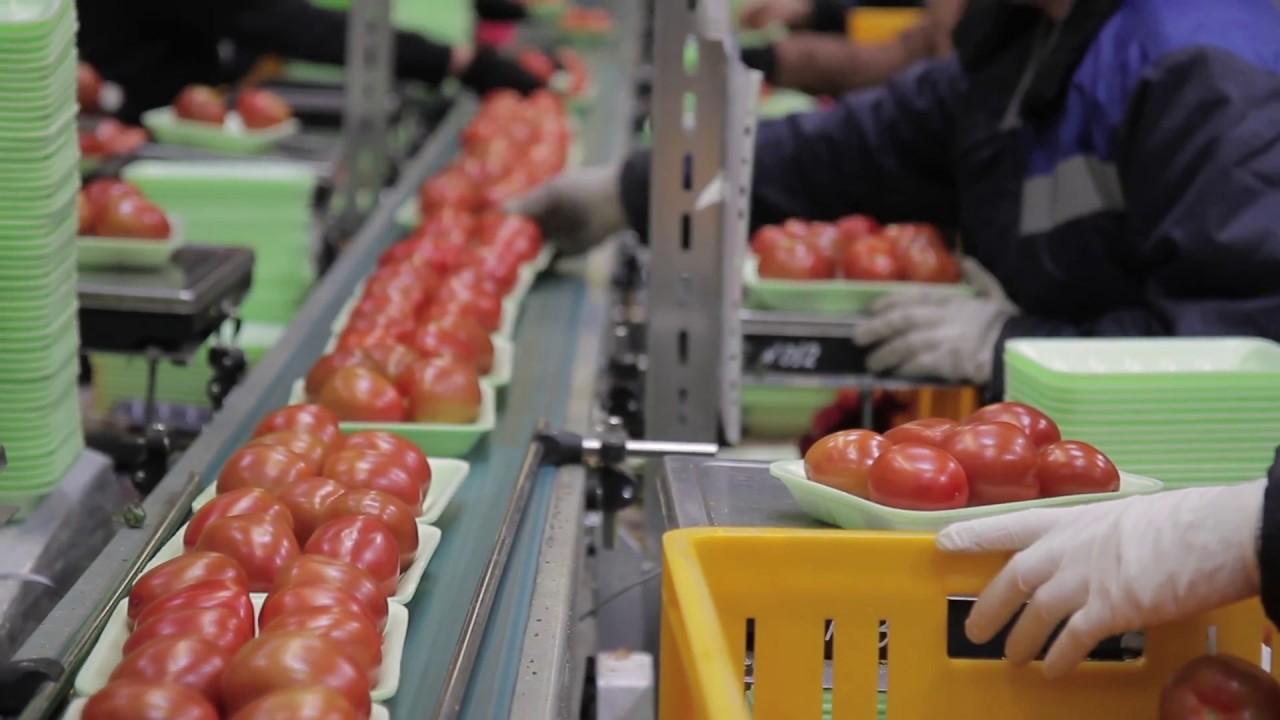
Kampuni kubwa ambayo hununua nyanya na kuzitengeneza kuwa vitu zingine au huwa wanaziweka vizuri na kuuza kwa maduka makubwa ambayo watu hununua.